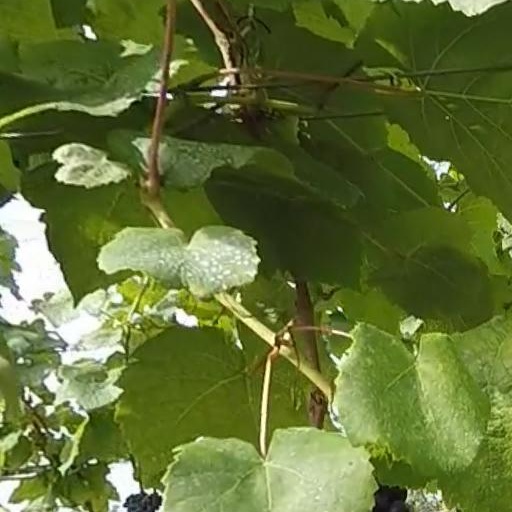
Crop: grape